List of mammals of New Mexico

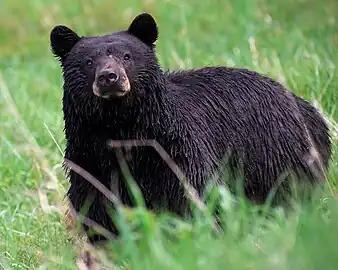
The American black bear is the state mammal of New Mexico.

This is a list of mammals in New Mexico. It includes mammals extirpated from New Mexico and species introduced into the state. A total of 169 mammals are listed.